ZeroZone

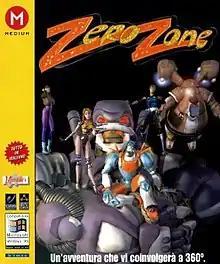

ZeroZone is a graphic adventure game where the player plays a character who must unravel the truth about his father's death.